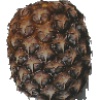
Label: Pineapple 1